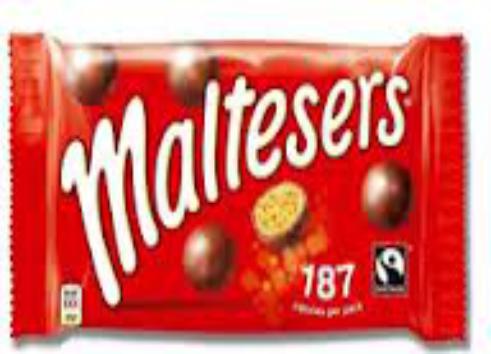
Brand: Maltesers
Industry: Food